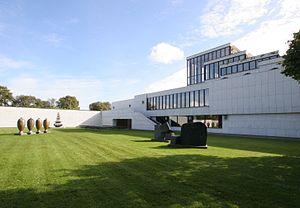
Cet article est une liste partielle des bâtiments conçus par Alvar Aalto.